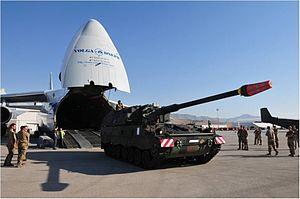
Le Panzerhaubitze 2000 est un canon automoteur fabriqué par Krauss-Maffei-Wegmann. Il est en service en 2020 dans la Bundeswehr et dans les armées croate, grecque, italienne, néerlandaise, qatarienne et lituanienne. Le rapport entre la longueur du tube et son diamètre étant supérieur à 20, le mot obusier ne devrait pas être employé et devrait toujours être remplacé par le mot canon.